BMW Z

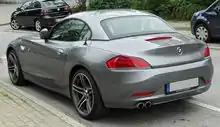
BMW Z4

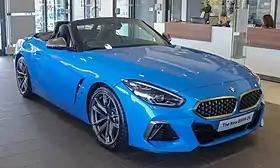
BMW Z4

The first-generation BMW Z4 was known as the E85 in roadster form and E86 in coupé form. It was designed by Danish BMW-designer Anders Warming.